ESA CAVES

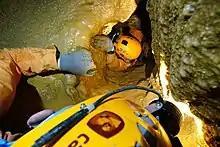
Astronaut in a squeeze during CAVES

Another parallel with space exploration concerns astronaut progression within the cave, i.e., how they move through the environment. Speleological techniques involve safety principles similar to that of an EVA, such as the need to be attached to a safe surface – the cave wall in CAVES, the ISS or a vehicle in space. The crew mission performed during the final expedition also has several elements in common with astronaut's experience during ISS operations, including a time-lined activities schedule, daily planning calls to the ground support team, and standardised procedures and data collection methods.